Religion in Mexico

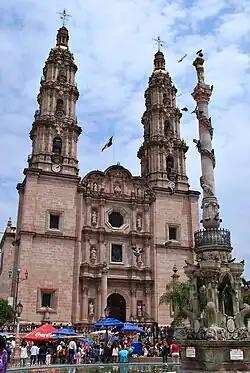
The Cathedral Basilica of Our Lady of St. John of the Lakes in Jalisco is one of the most visited pilgrimage shrines in Mexico.

Christianity is the predominant religion in Mexico comprising 91.3% of the population. Catholicism is its largest denomination representing around 78% of the total population as of 2020 census. In recent decades the share of Catholics has been declining, due to the growth of other Christian denominations – especially various Protestant churches, Jehovah's Witness and Mormonism – which now constitute larger shares of the population. Conversion to non-Catholic denominations has been considerably lower than in Central America, and central Mexico remains one of the most Catholic areas in the world.